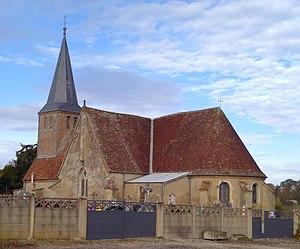
Eglise de la commune Le Fay (France, Saône et Loire)